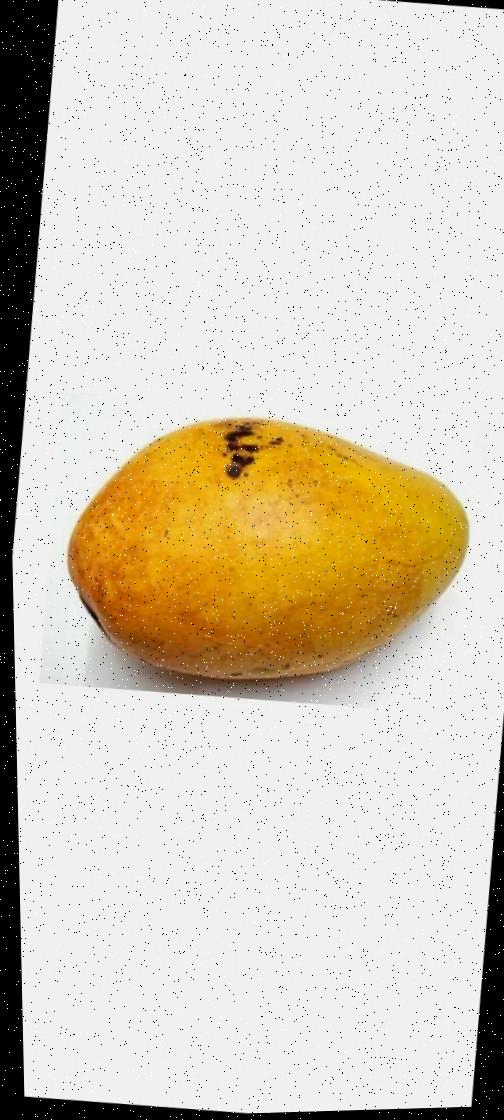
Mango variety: Bari-11